LmKTT-1a

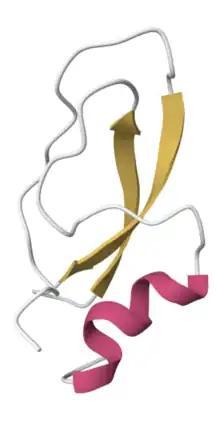
Figure 1. Secondary structure of mature LmKTT-1a protein. Short α-helix (pink) is connected to two antiparallel β-sheets (yellow), representing the Kunitz-type fold. Image adapted from RCSB PDB.

The LmKTT-1a toxin was first identified in "Lychas mucronatus", a scorpion belonging to the Buthidae family, which is widely spread around Southeast Asia and southern China.